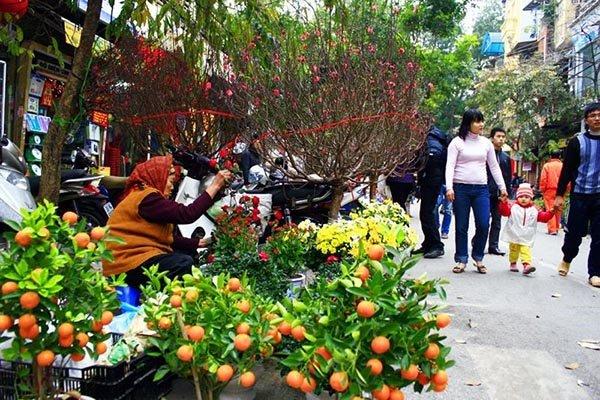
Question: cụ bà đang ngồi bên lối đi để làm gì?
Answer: bà ấy đang ngồi bán cây kiểng chưng tết